Khom Thai script

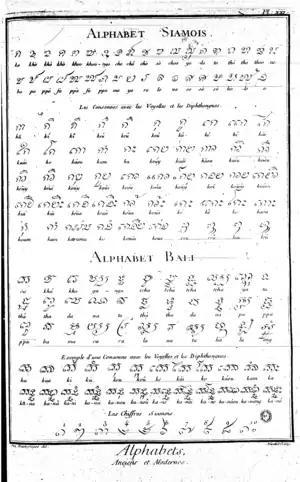
The Thai alphabet, Khom Thai alphabet and Thai numerals published in Diderot and d'Alembert's Encyclopédie. (The original image is from Simon de la Loubère's book "Du Royaume de Siam", published in 1691.) In this picture, the Thai Khom alphabet is labelled "Alphabet Bali" (Pali alphabet).

The Khom Thai script is written from left to right. As the Khmer script does not contain tone symbols, some Thai vowels and tone symbols have been added to the Khom Thai script.